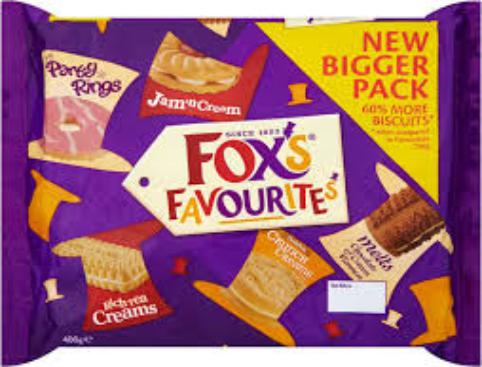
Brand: Fox's Biscuits
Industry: Food